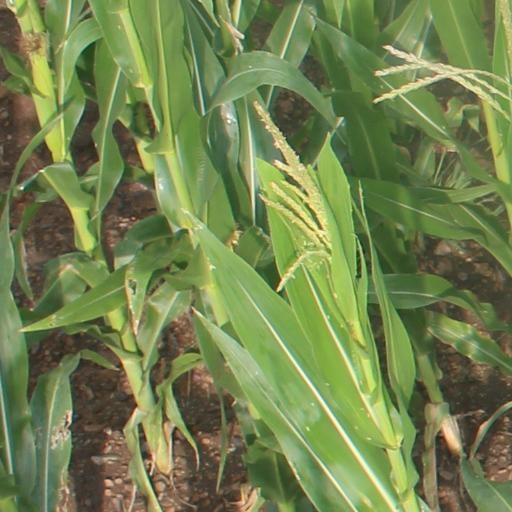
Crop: maize; corn